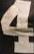
Number: 4